Lars Hirschfeld

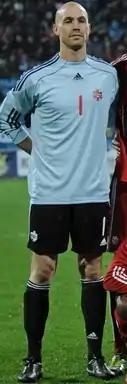

Born in Edmonton, Alberta, of German descent, Hirschfeld started his career with the Edmonton Drillers, playing indoor soccer. He also played with Energie Cottbus in Germany, Calgary Storm, and Vancouver Whitecaps.